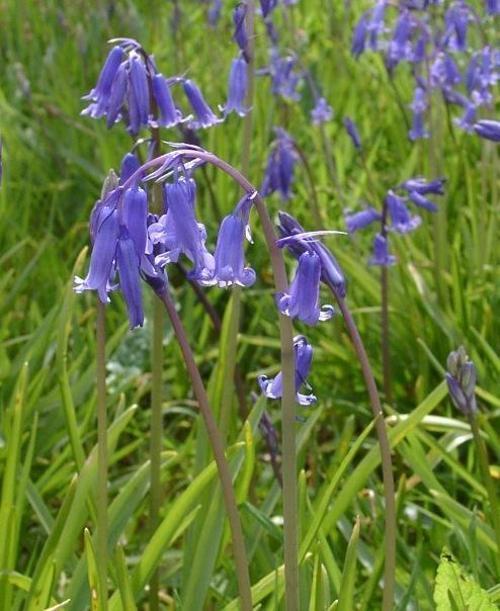
Flower: Bluebell